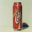
Label: can